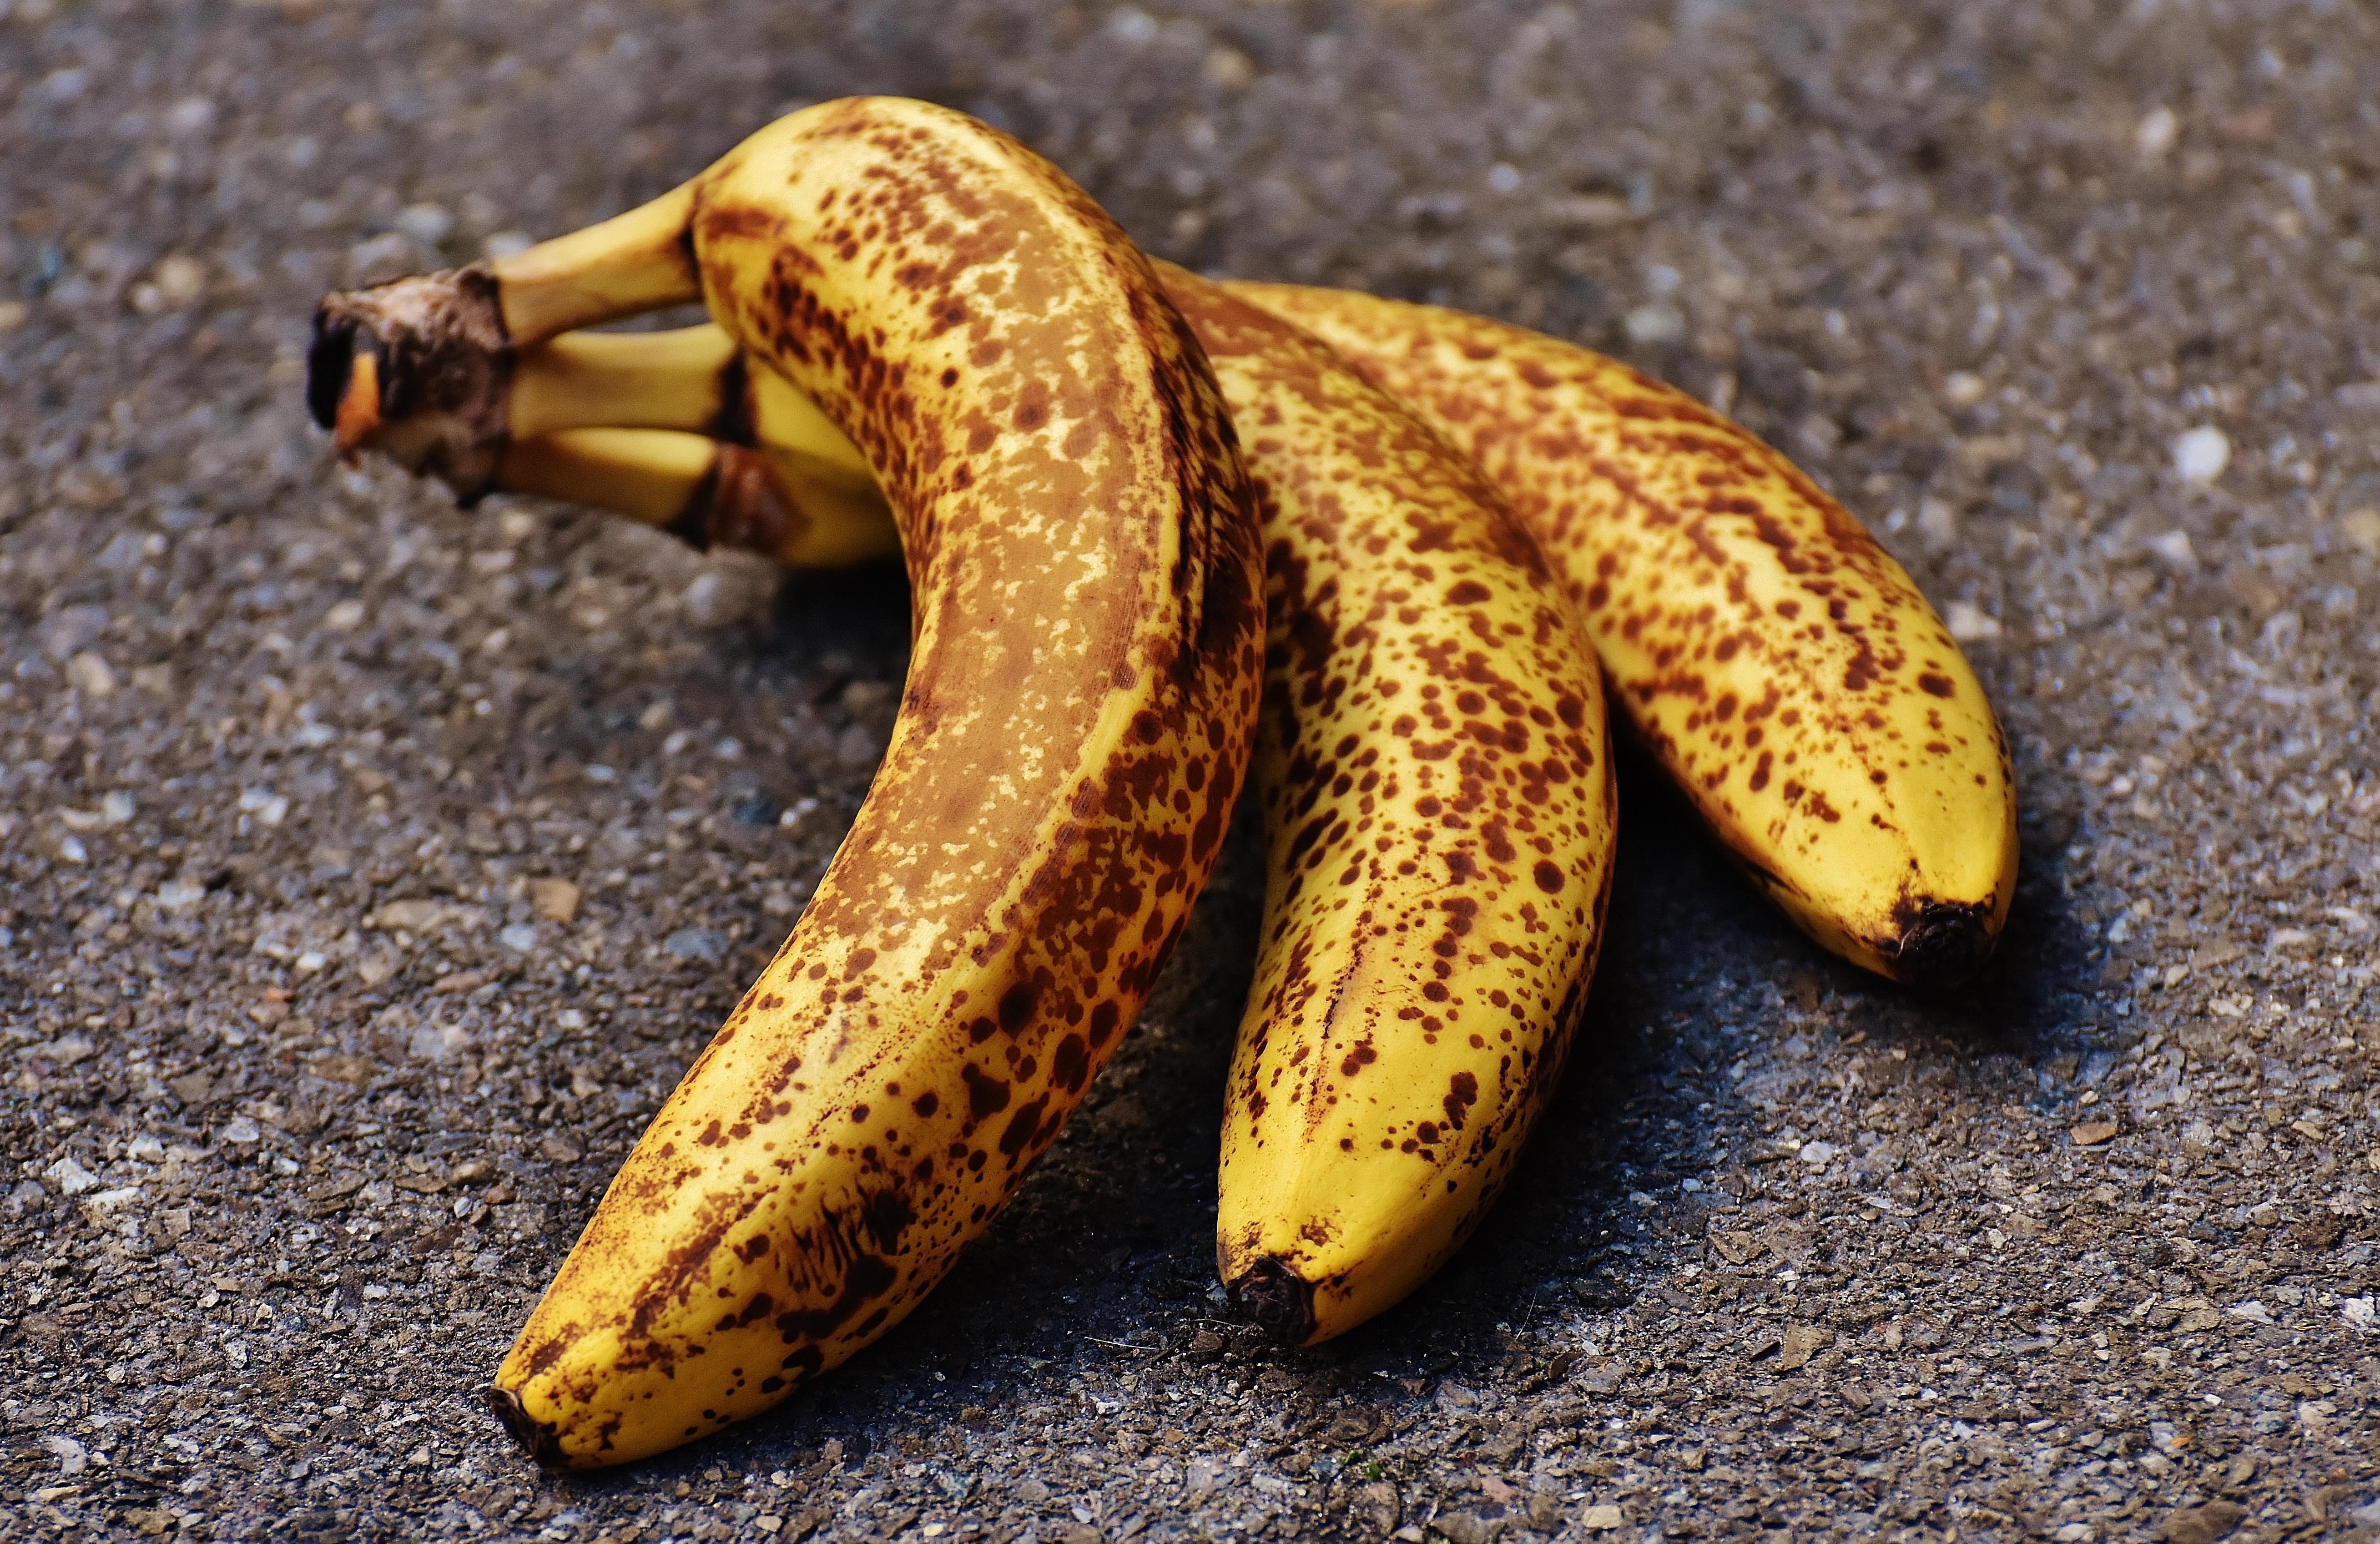
nature, plant, fruit, flower, ripe, food, produce, crop, yellow, banana, healthy, close, bananas, fruits, macro photography, banana peel, flowering plant, brown spots, land plant, banana family